Bulgarian Declaration of Independence

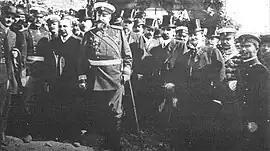
Ferdinand of Bulgaria proclaiming independence in Tarnovo, 1908

The "de jure" independence of Bulgaria from the Ottoman Empire was proclaimed on in the old capital of Tarnovo by Prince Ferdinand of Bulgaria, who afterwards took the title "Tsar".